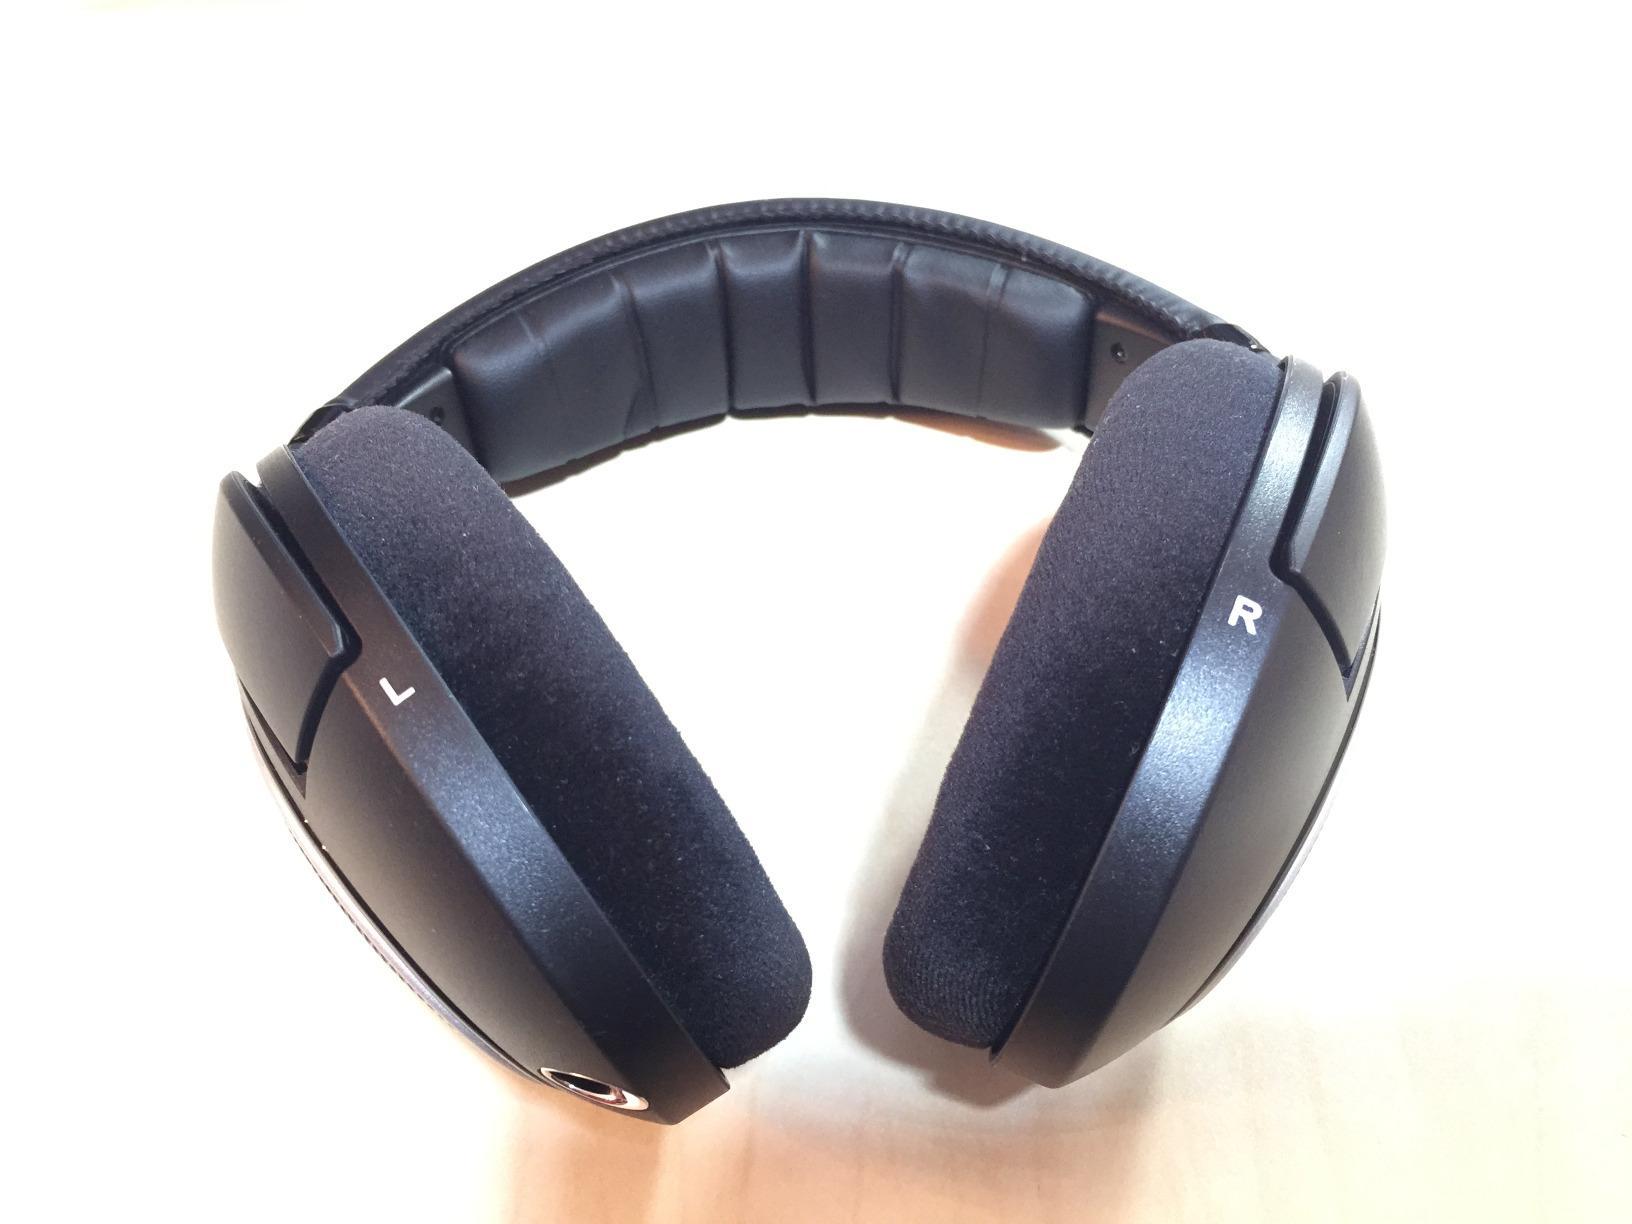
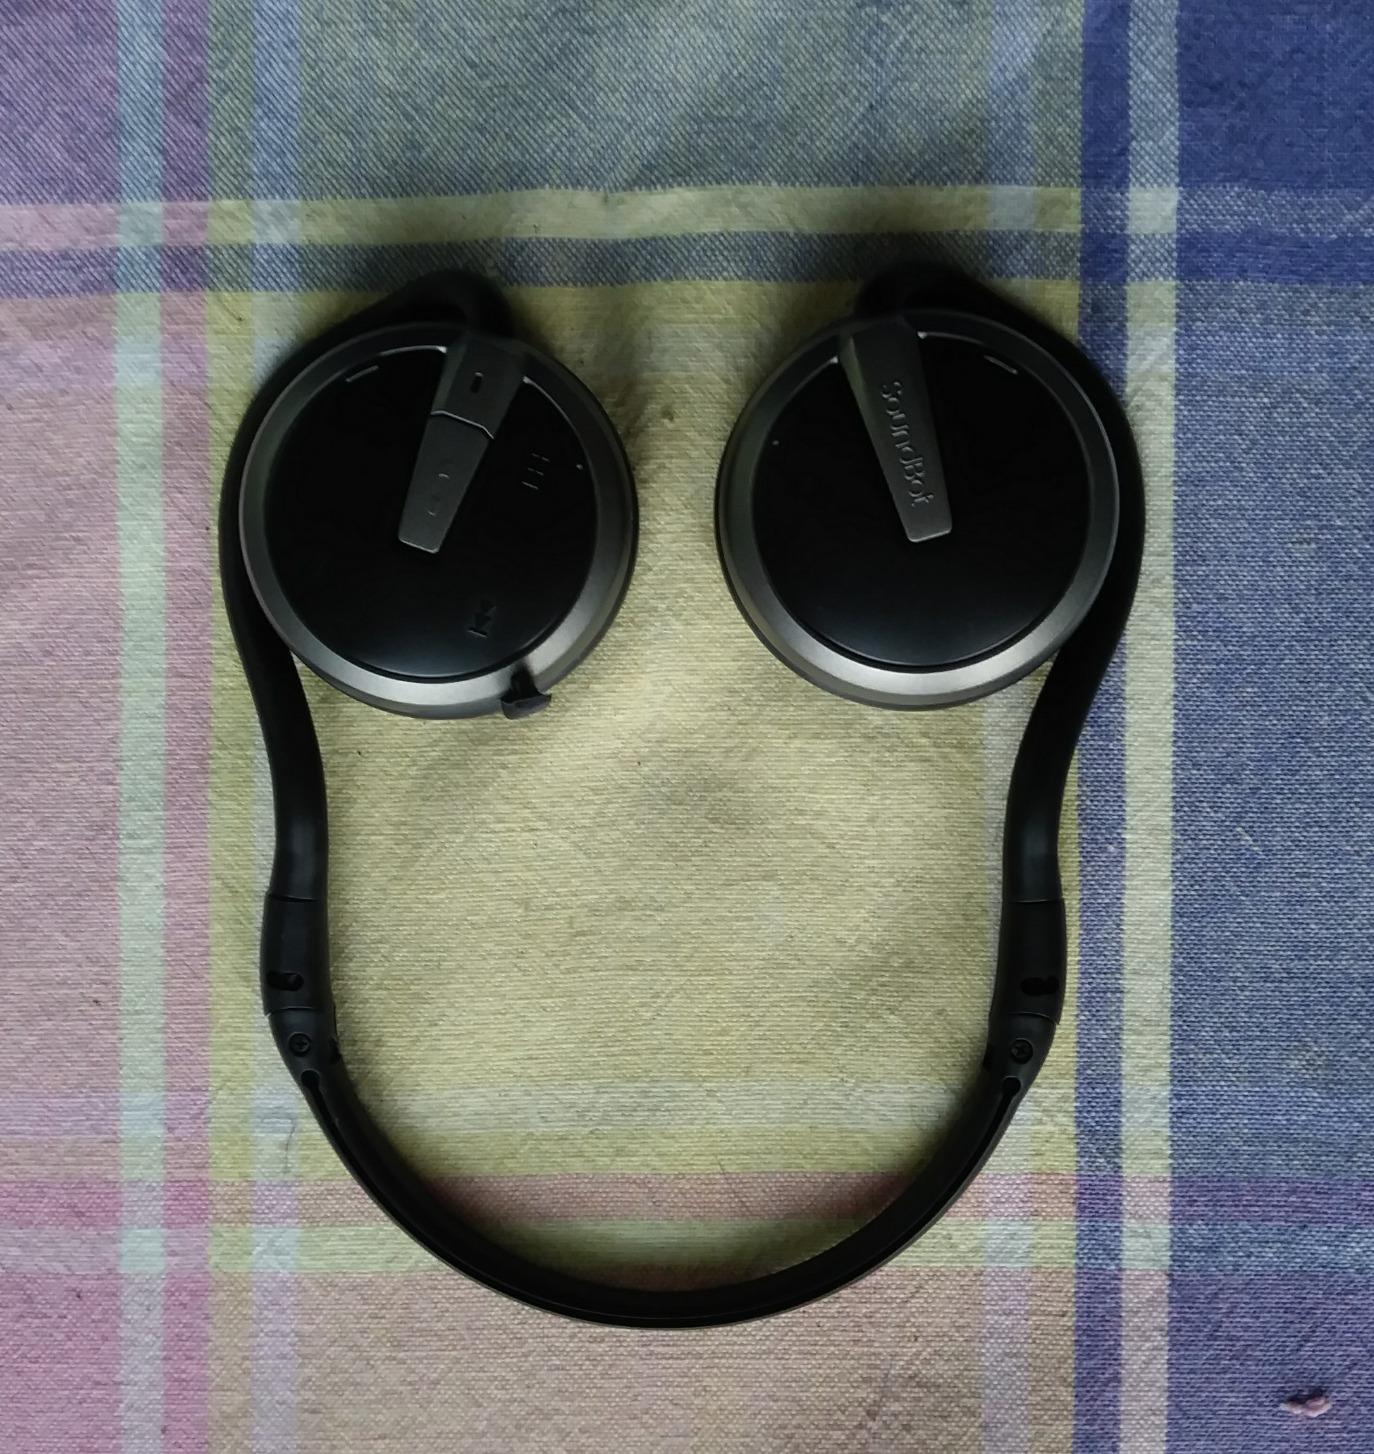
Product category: headphones
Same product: no